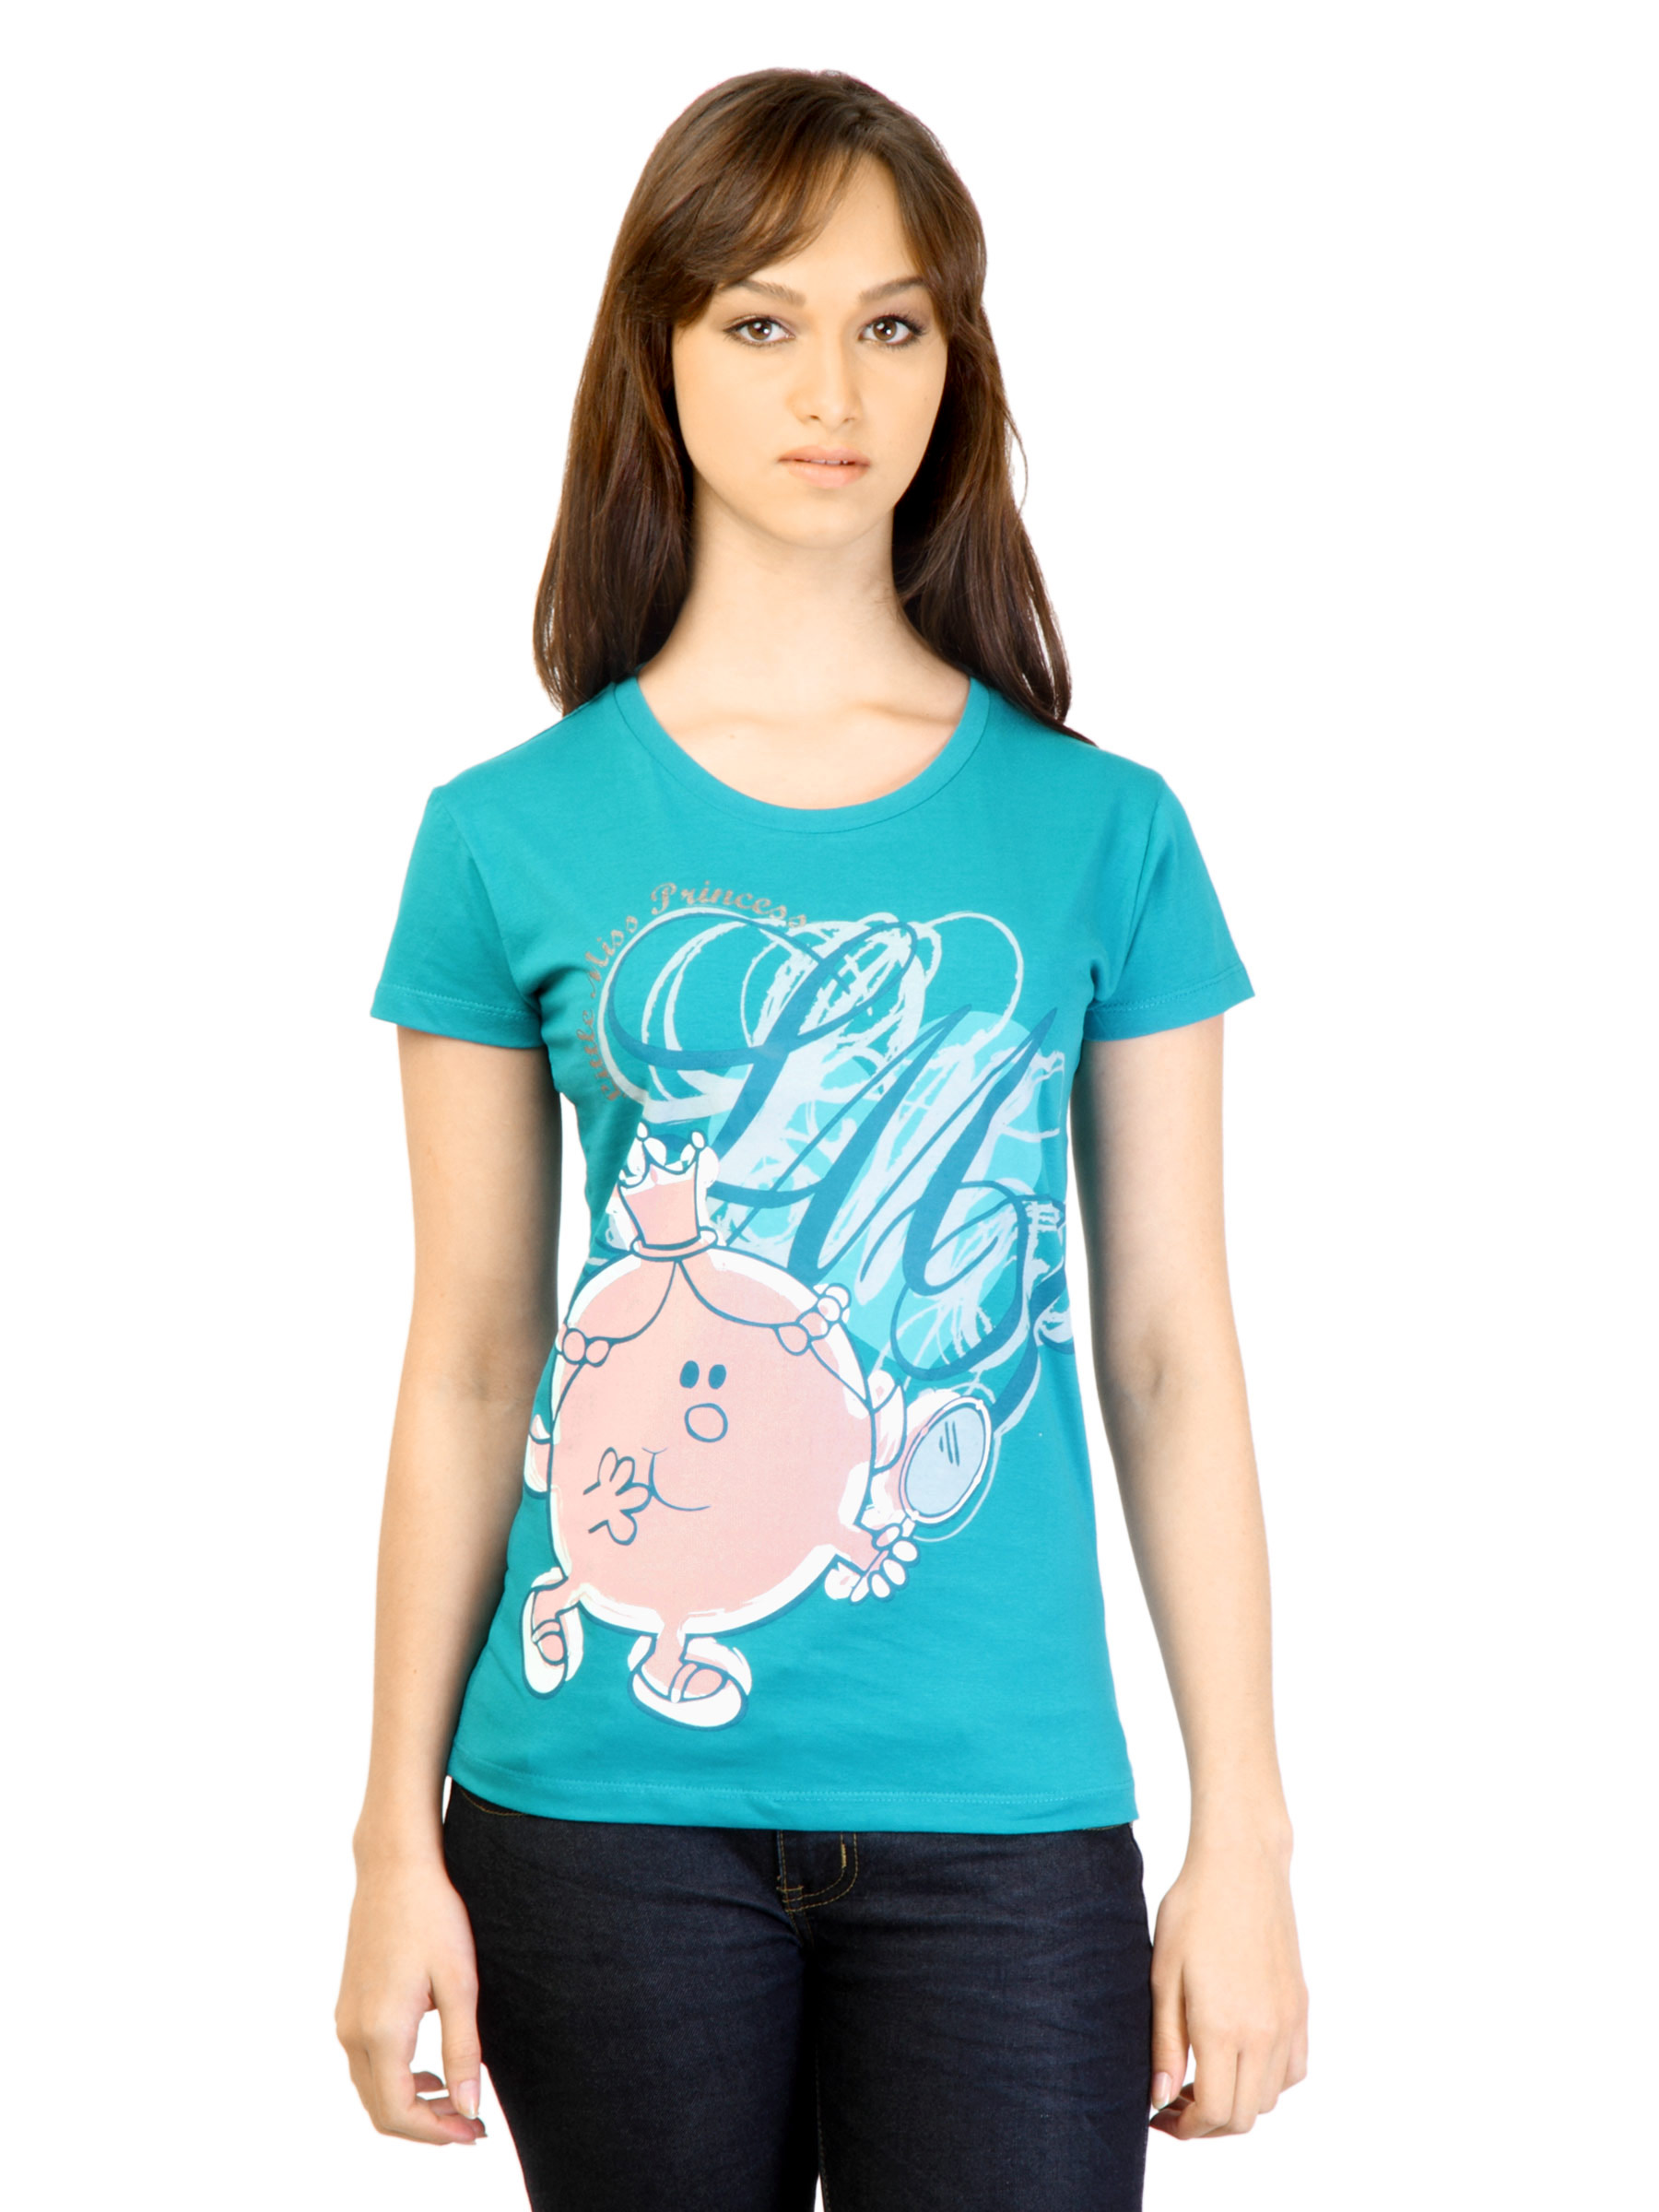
Little Miss Women Printed Blue T-shirt
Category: Apparel / Topwear / Tshirts
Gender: Women
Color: Blue
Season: Fall 2011
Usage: Casual